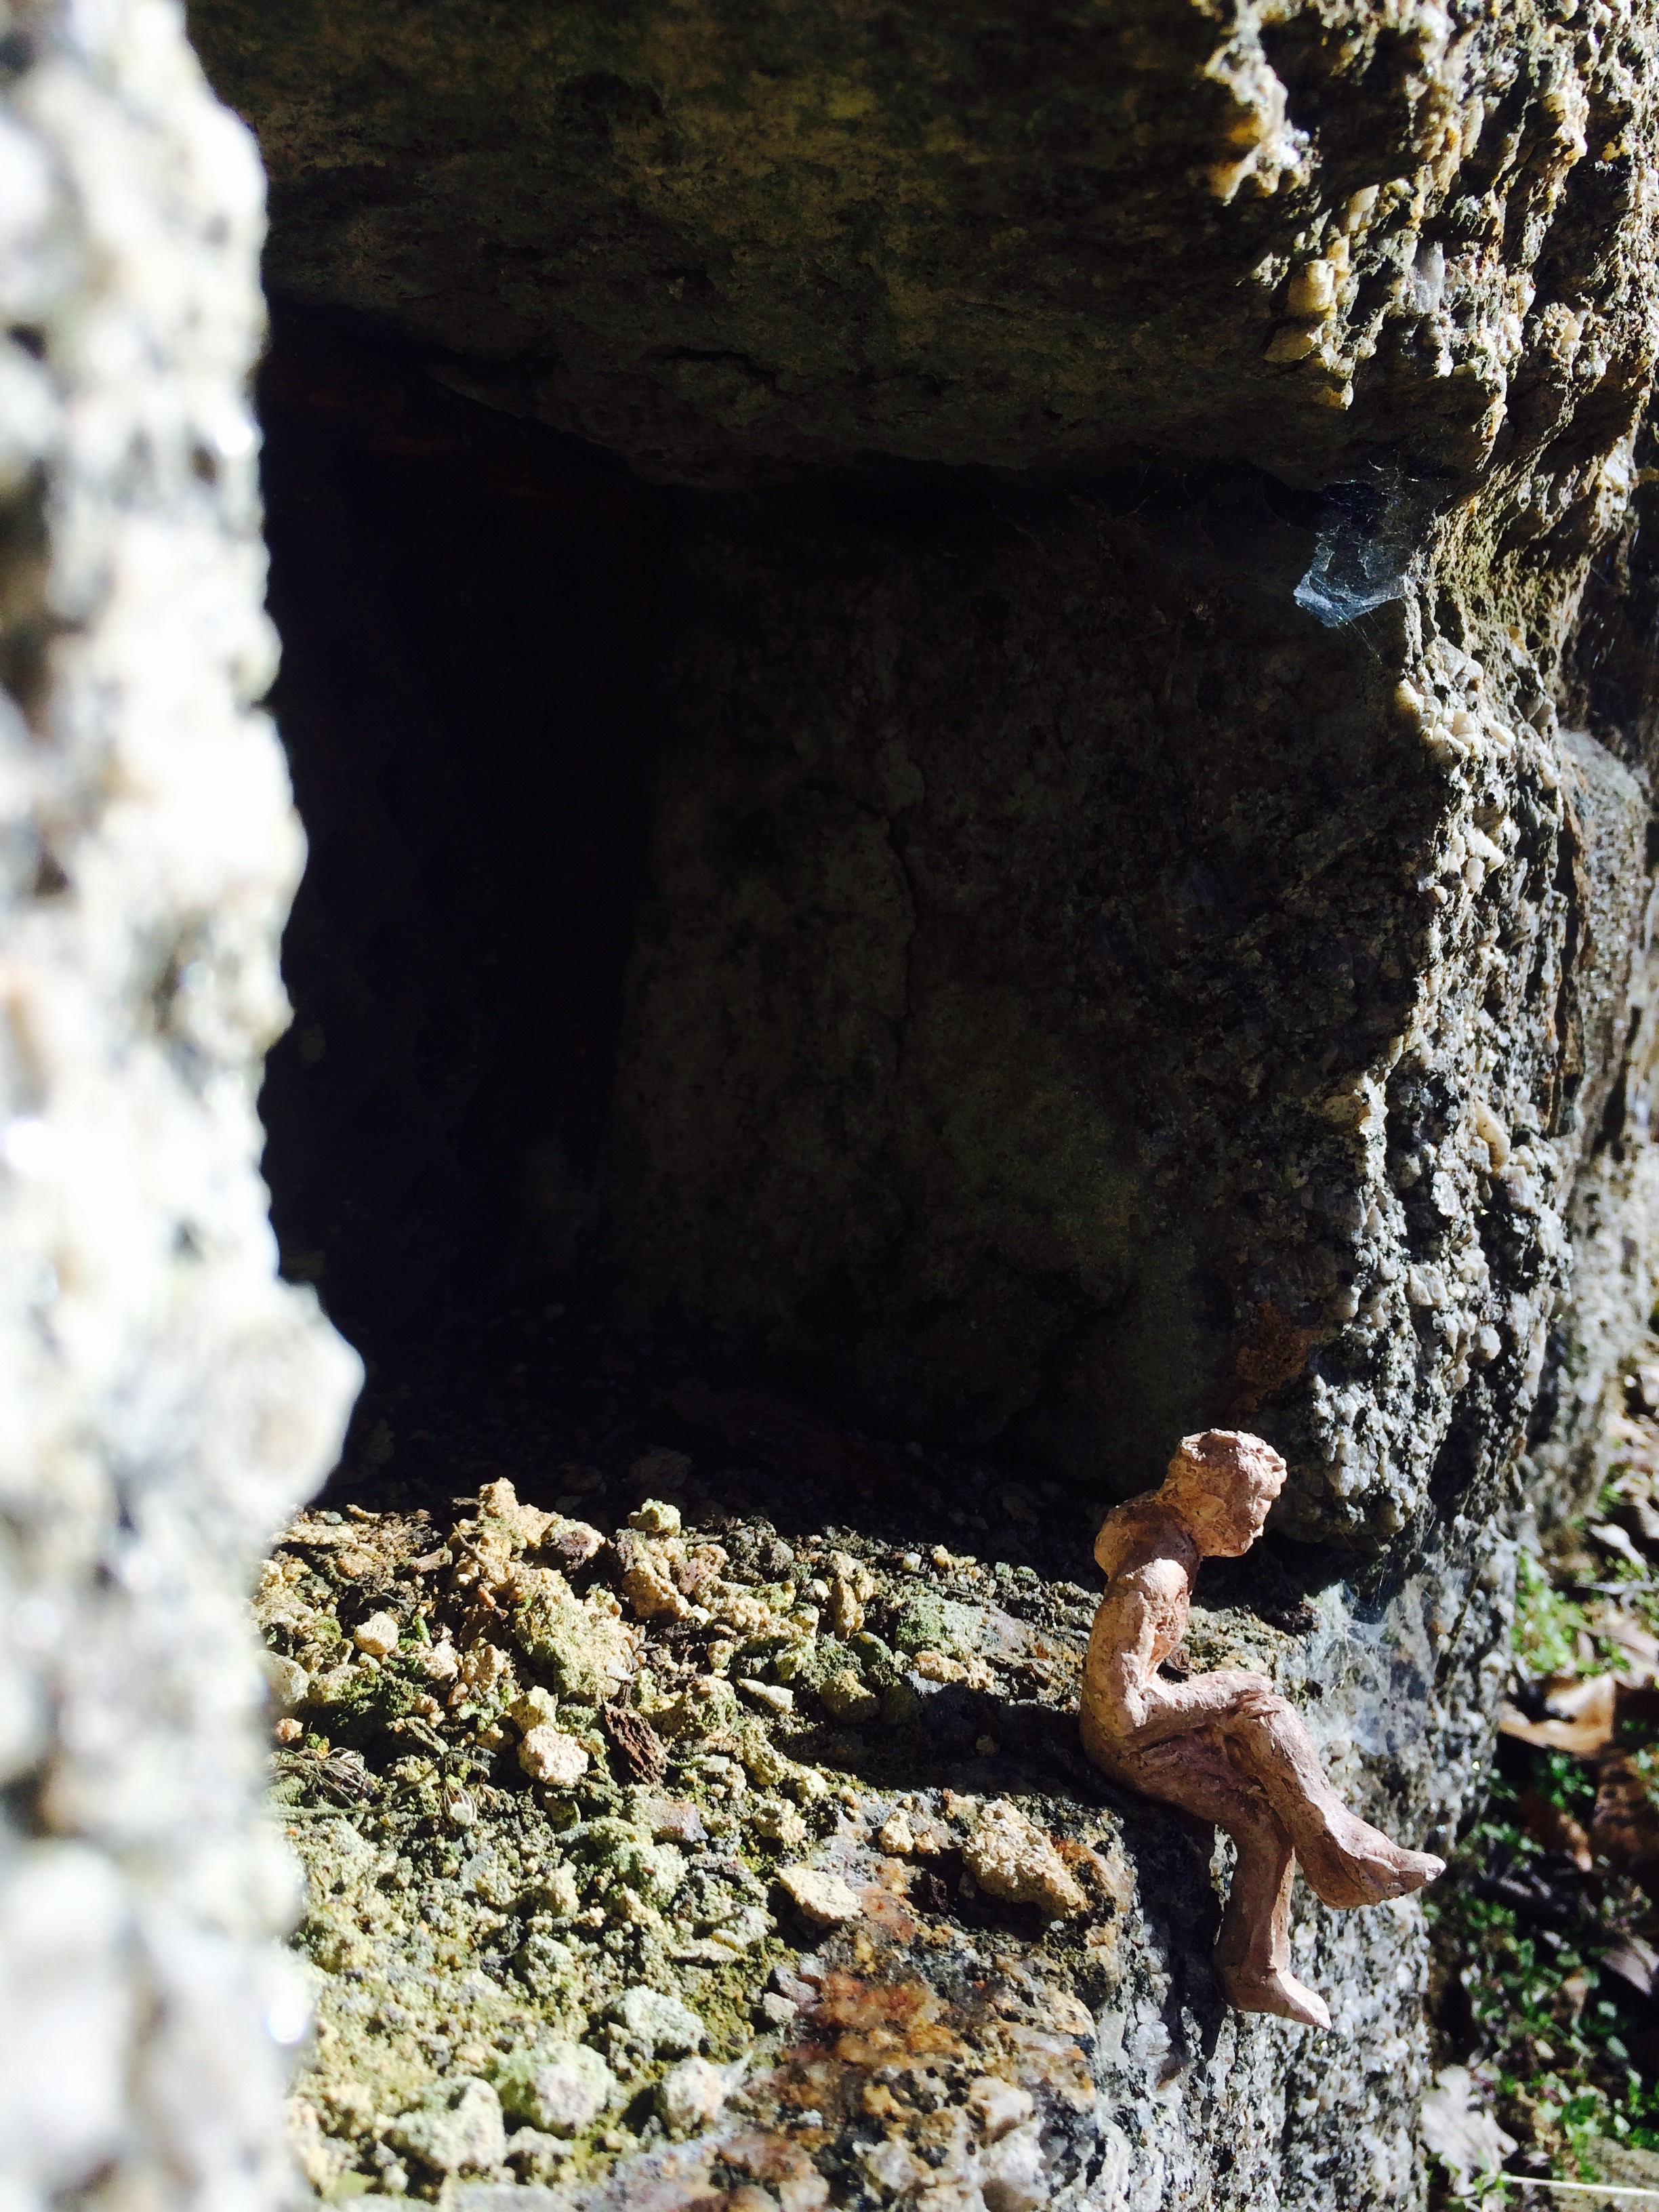
rock, formation, cave, geology